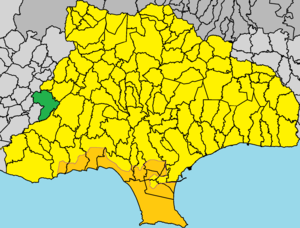
Dorá est un village de Chypre de plus de 145 habitants.